Sakakibara Kenkichi

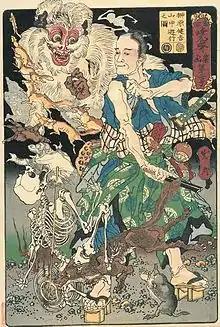
Sakakibara Kenkichi wandering in the mountains, Kawanabe Kyōsai,

In 1856 Sakakibara was appointed as a professor at the , a shogunate-sponsored military academy. He received this post through the auspices of his teacher Otani, who had himself been granted a teaching position there. In this role, Sakakibara was noticed by the "shōgun" Tokugawa Iemochi, who appointed Sakakibara as his bodyguard and fencing instructor. He also married Taka, the daughter of the "shōgun"s personal retainer Iwajiro Mihashi. In order that his headmastery of the Jikishinkage-ryū would not interfere with his duties to the "shōgun", his student Matsuoka Katsunosuke was temporarily placed in charge of the school.